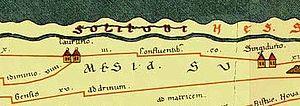
Zemun est une municipalité de Serbie située sur le territoire de la Ville de Belgrade. Elle fait partie des 10 municipalités urbaines de la ville de Belgrade proprement dite. Au recensement de 2011, Zemun intra muros comptait 151 811 habitants et la municipalité dont elle est le centre 166 292.